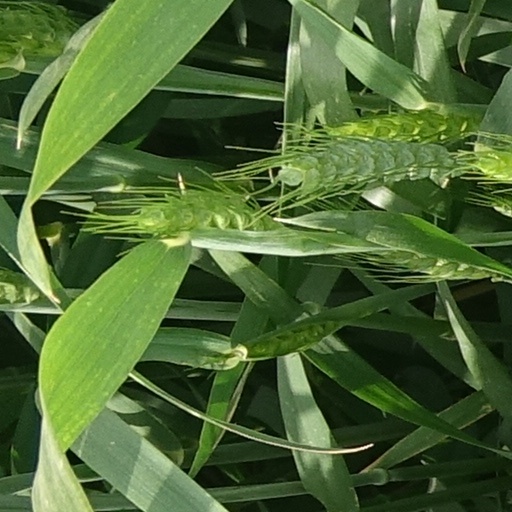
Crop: wheat